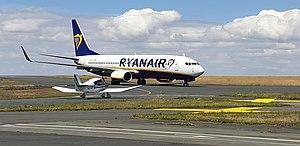
B737 de Ryanair sur l'Aéroport de la Rochelle (Juin 2019)
L’aéroport de La Rochelle - Île de Ré est un aéroport français ouvert à la circulation aérienne publique, situé sur la commune de La Rochelle, en Charente-Maritime. Il est utilisé pour le transport aérien national et international, ainsi que pour la pratique d’activités de loisirs et de tourisme.